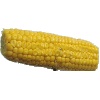
Label: Corn 1